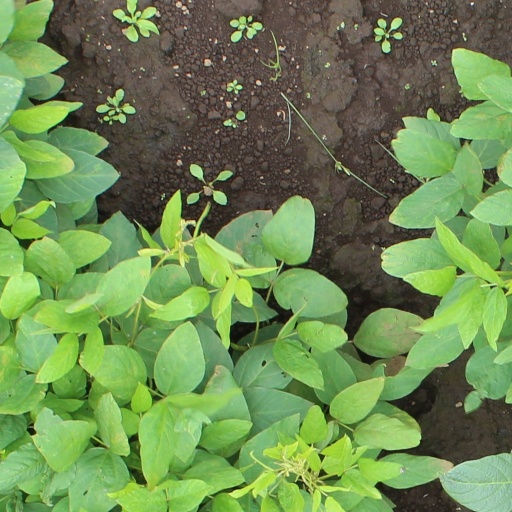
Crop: soybean